1996–97 FIBA EuroLeague

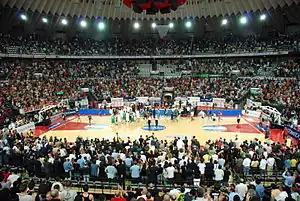
The PalaEUR in Rome hosted the final Four

The 1996–97 FIBA EuroLeague was the 40th installment of the European top-tier level professional club competition for basketball clubs (now called simply EuroLeague). It was organized by FIBA Europe. It began on September 19, 1996, and ended on April 24, 1997. The competition's Final Four was held at Rome.